Northfield, South Australia

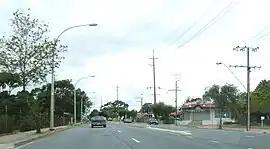
Grand Junction Road, Northfield

Northfield is a suburb of the greater Adelaide, South Australia area.